Patiala

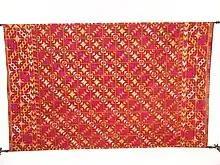
Phulkari from Patiala

A part of the Old Moti Bagh Palace built in the 19th century by the Maharajas is the famous Sheesh Mahal, literally meaning the Palace of Mirrors. The mahal contains a large number of frescoes, most of which were made under His Highness Maharaja Narinder Singh. Lakshman Jhula, a bridge built across the lake, is a famous attraction. A museum housing the largest collection of medals from the world collected by Maharaja Bhupinder Singh is located here.